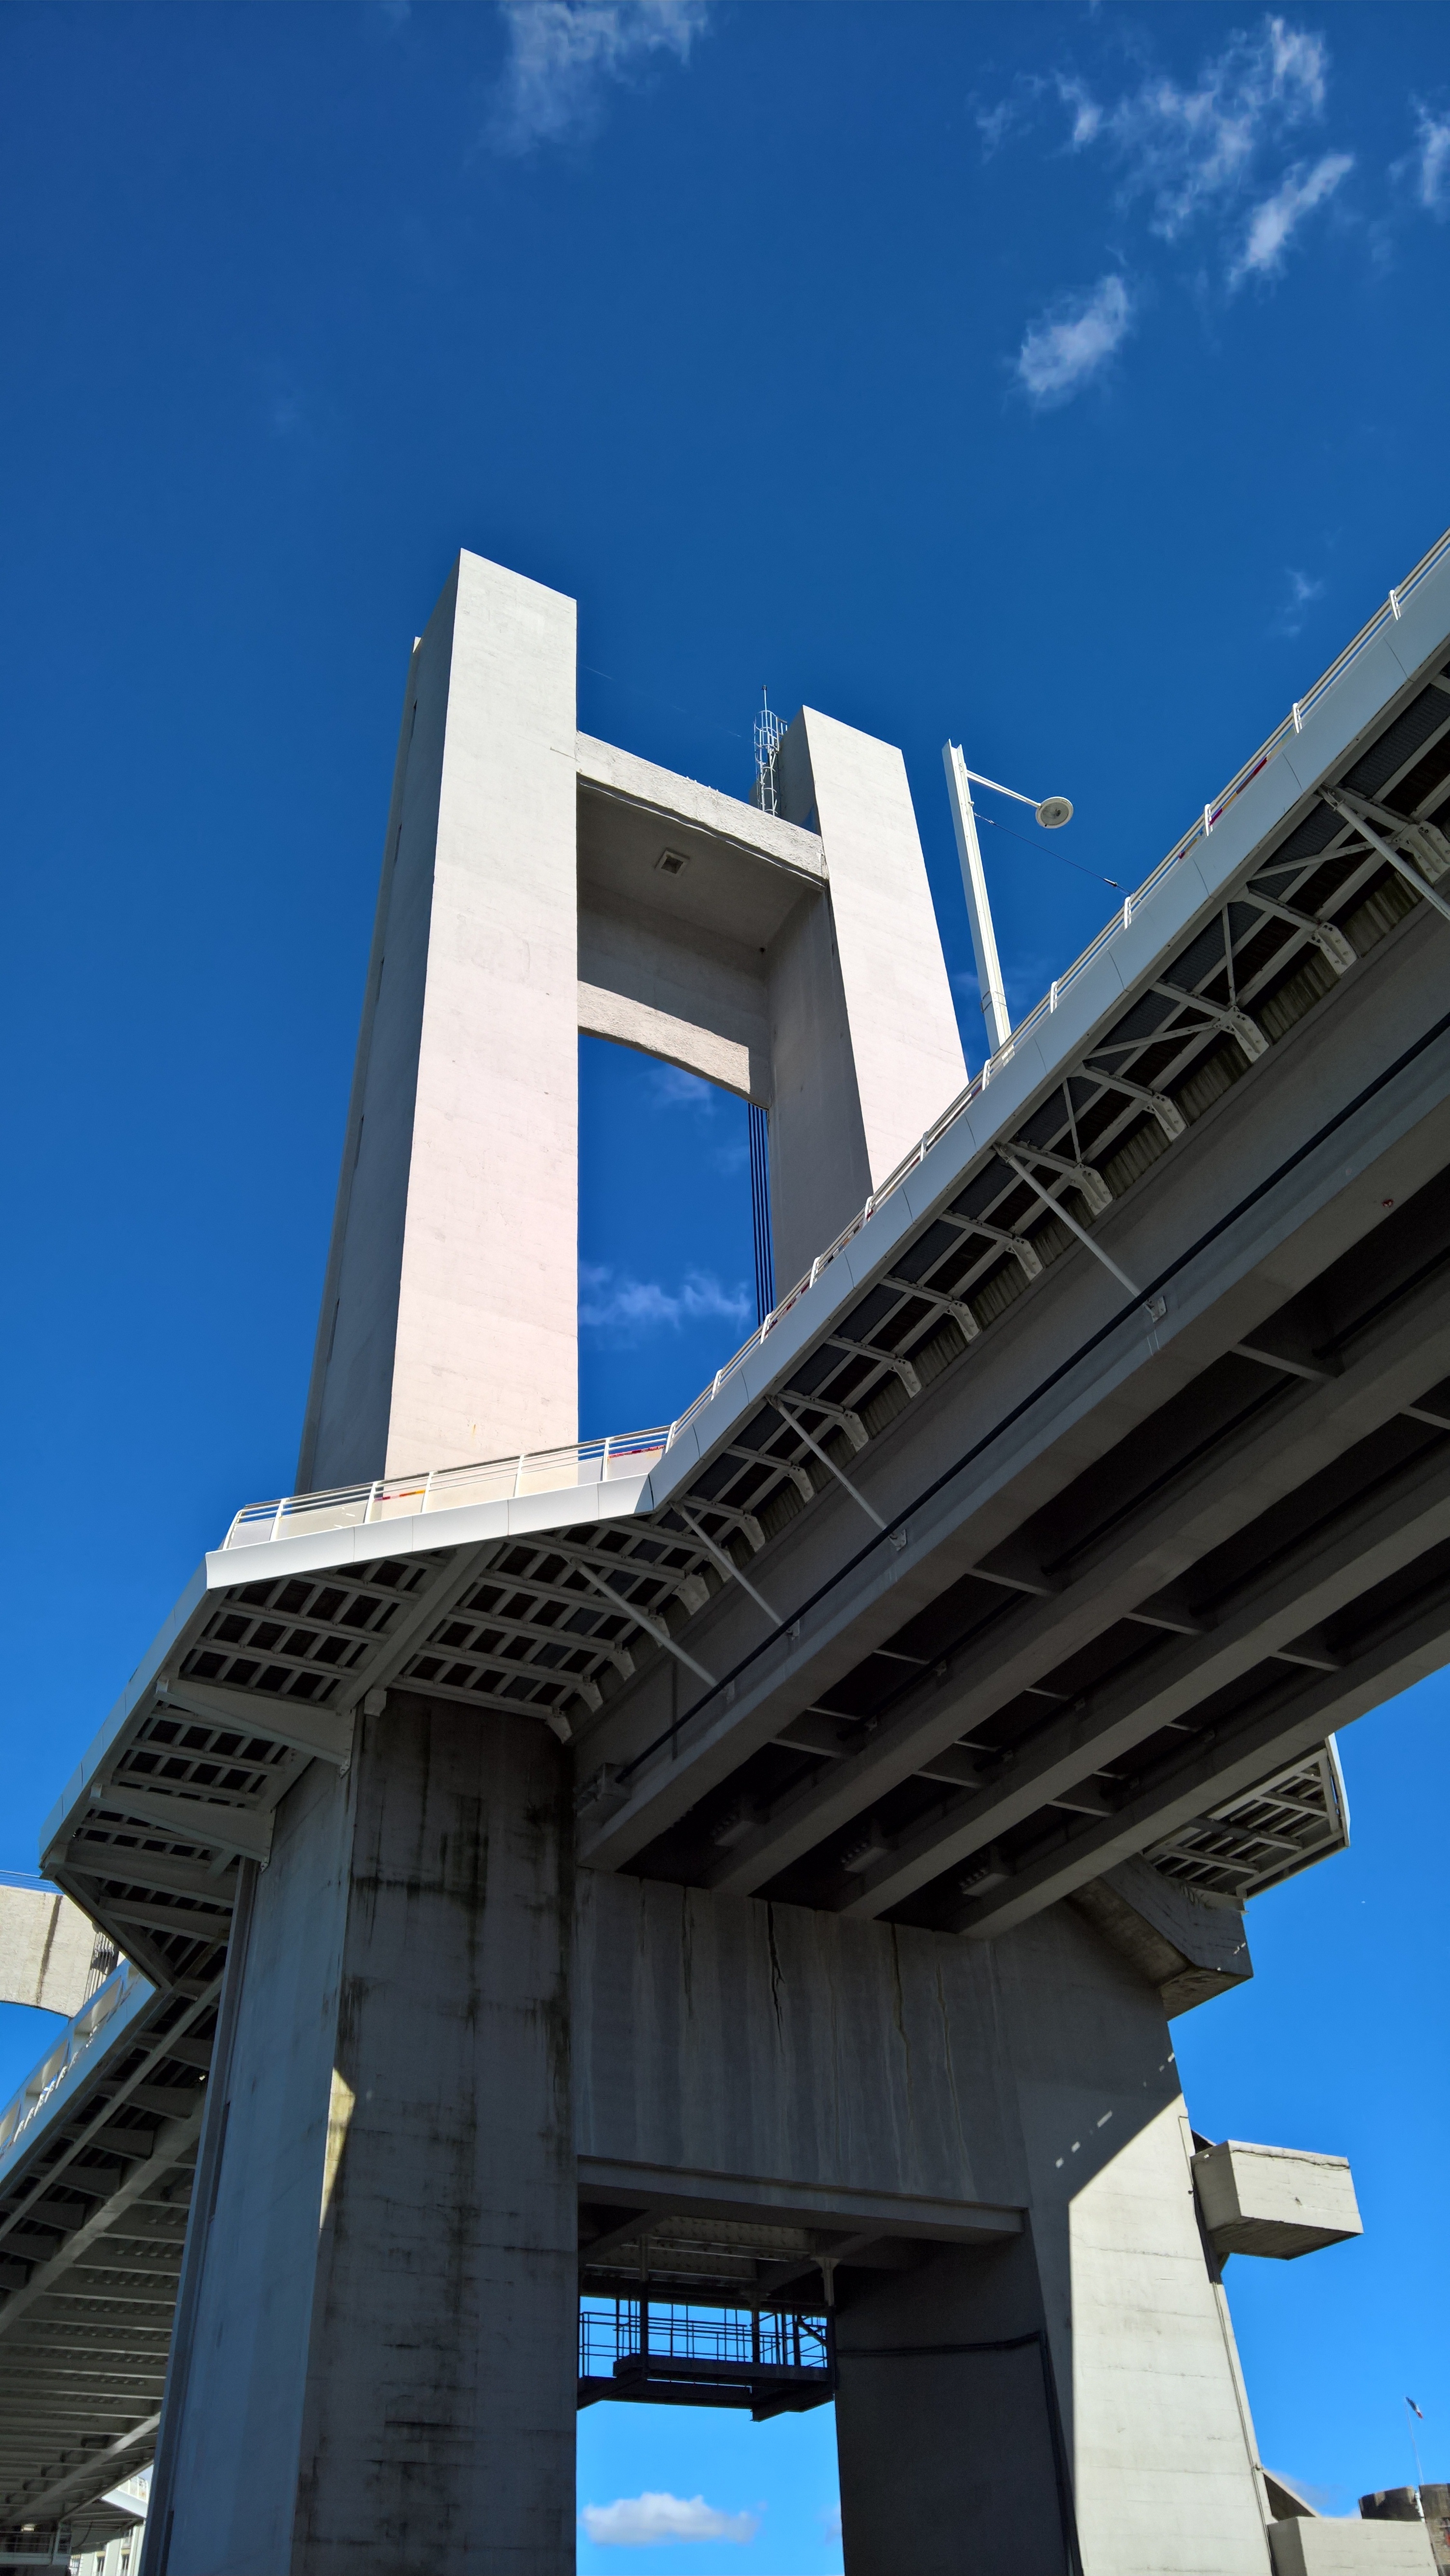
architecture, structure, sky, bridge, skyscraper, overpass, france, landmark, facade, blue, stadium, tower block, public transport, brittany, finist re, lift bridge, brest, recouvrance bridge, urban area